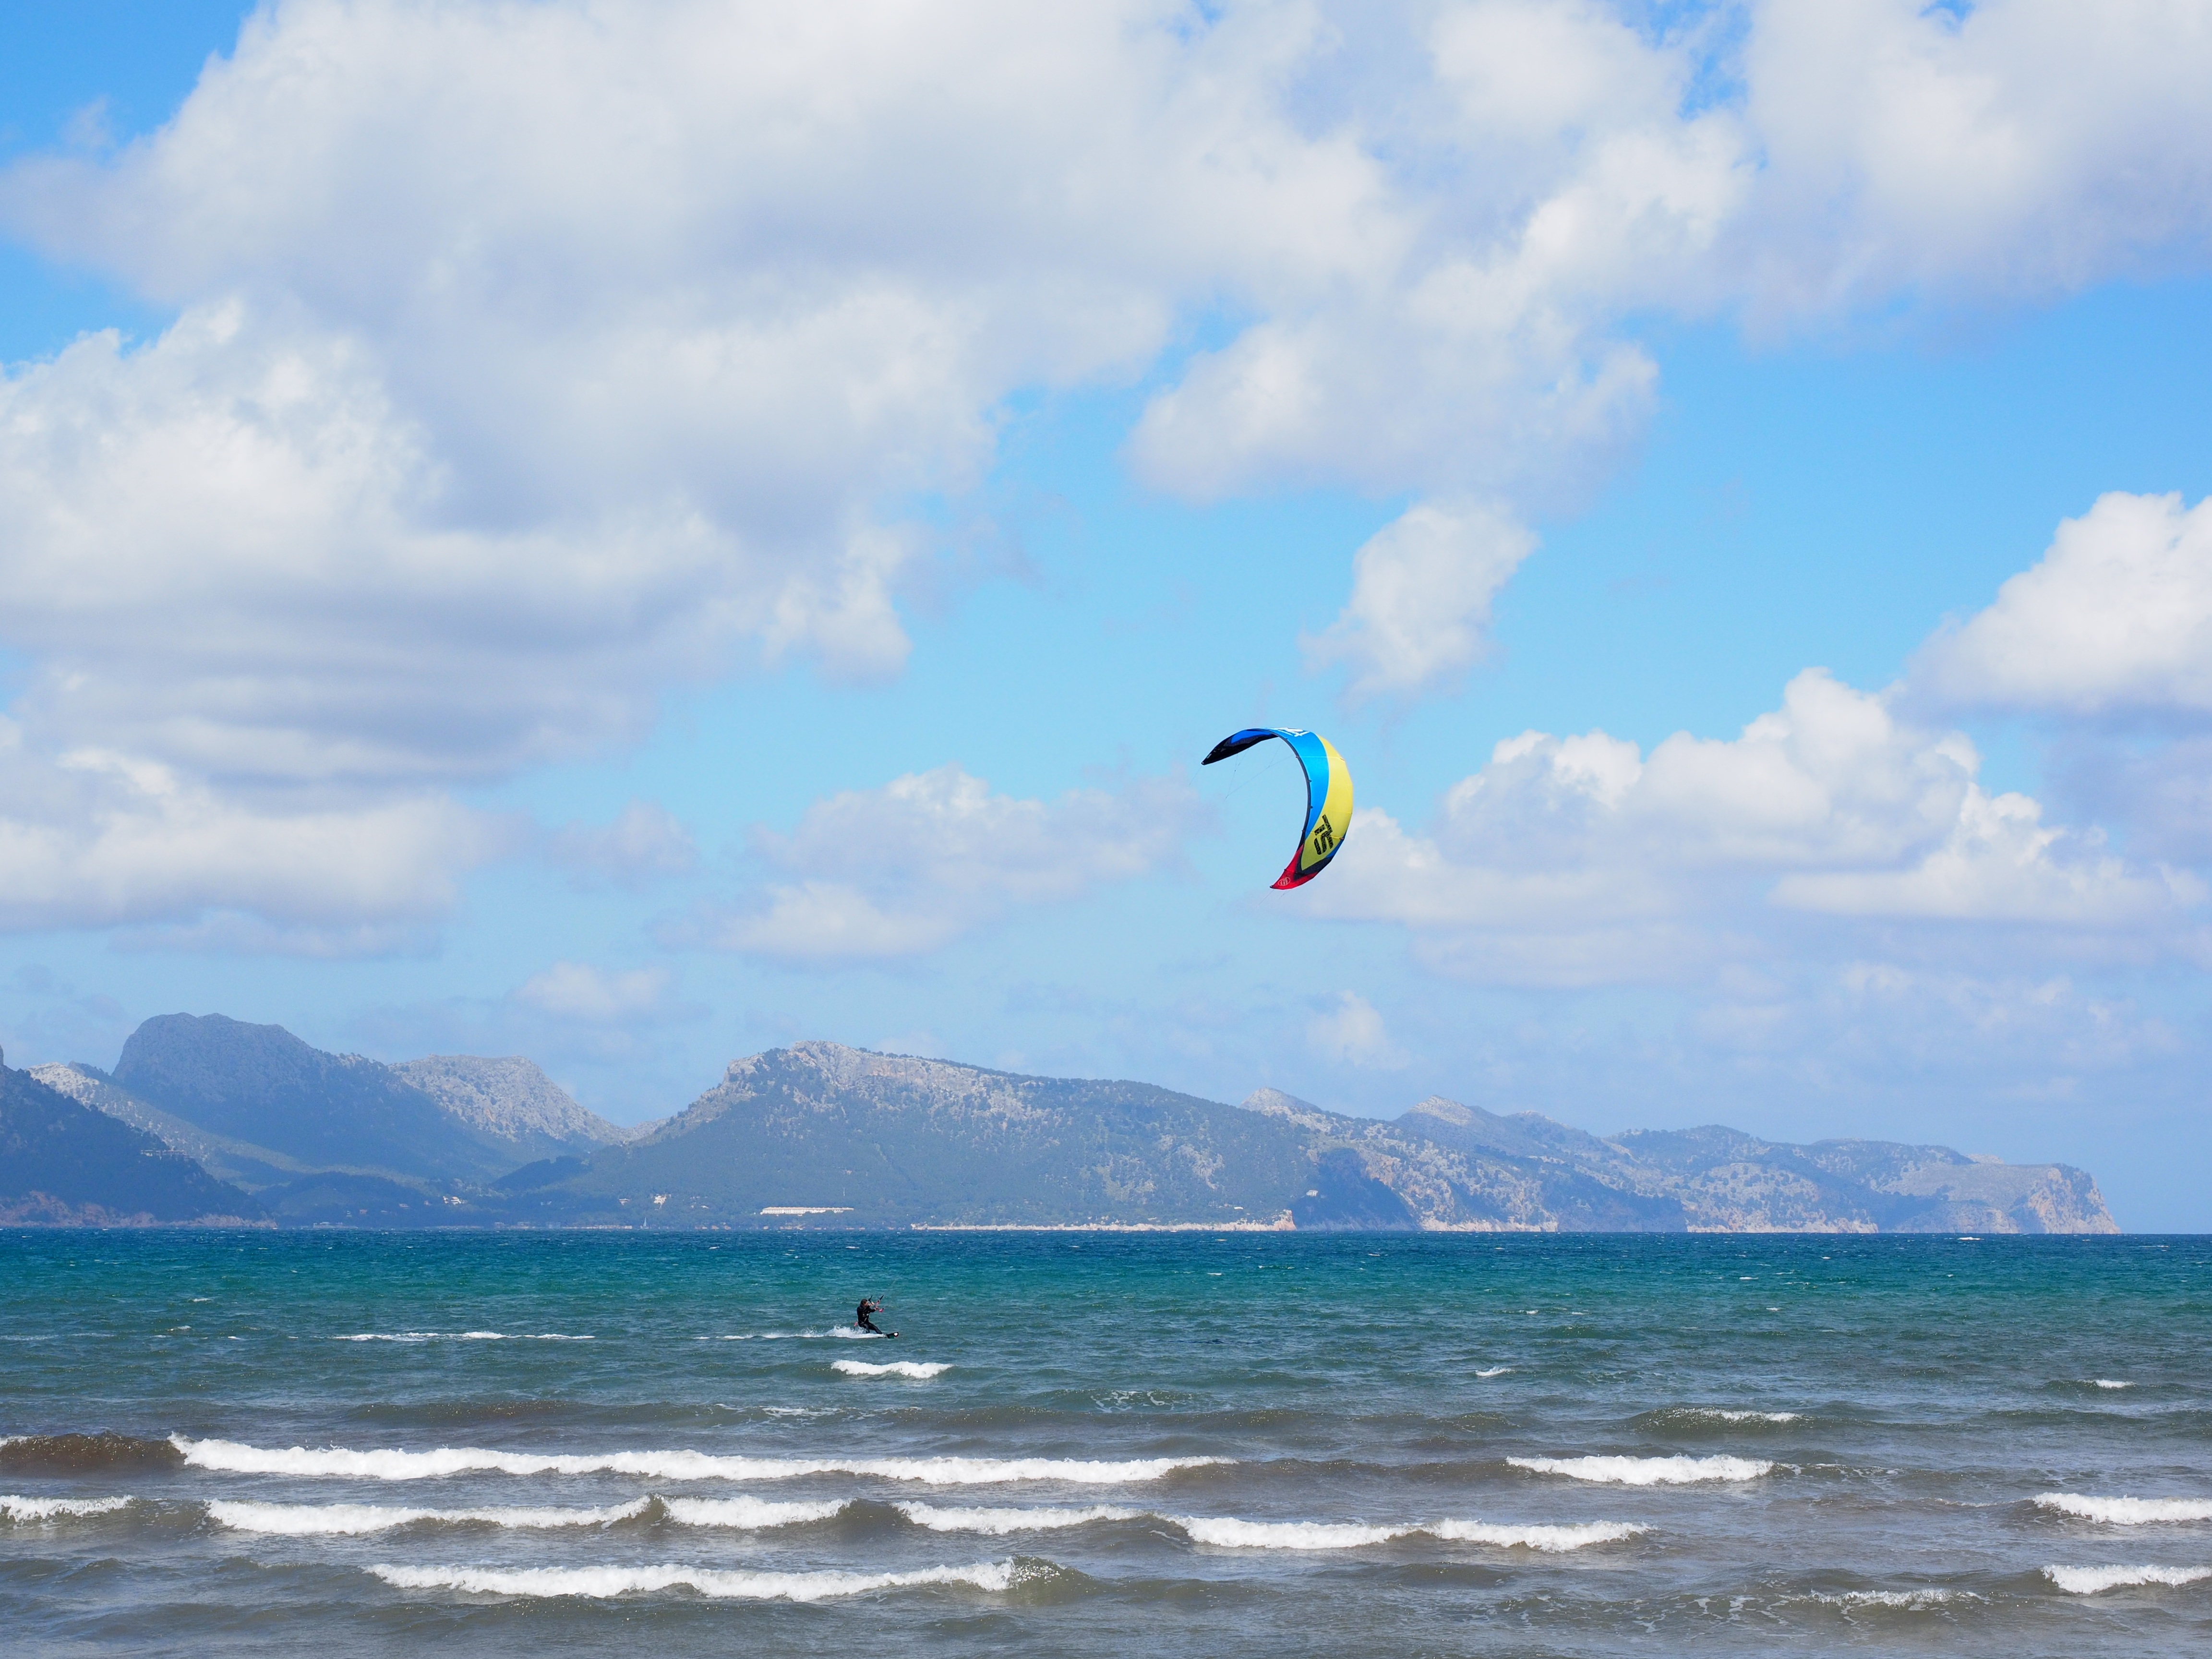
beach, sea, coast, water, ocean, sport, wave, wind, extreme sport, toy, sports, windsurfing, mallorca, kitesurfing, kitesurfer, water sport, windsports, wind wave, boardsport, surfing equipment and supplies, kite sports, surface water sports, individual sports, bay of pollensa